True toad

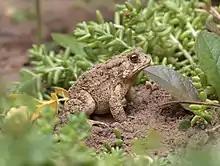
American toad ("Anaxyrus americanus")

Bufonidae is thought to have originated in South America. Some studies date the origin of the group to after the breakup of Gondwana, about 78–99 million years ago in the Late Cretaceous. In contrast, other studies have dated the origin of the group to the early Paleocene. The bufonids likely radiated out of South America during the Eocene, with the entire radiation occurring during the Eocene to Oligocene, marking an extremely rapid divergence likely facilitated by the Paleogene's changing climatic conditions.